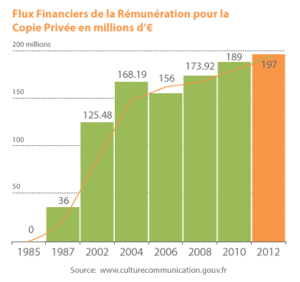
Flux Financiers de la Rémunération pour la Copie Privée en millions d’€
La copie privée est une exception au droit d'auteur. Instaurée d’abord en Allemagne en 1965 en règlement d’un contentieux juridique entre la Gema, société de gestion de droits et le fabricant d’enregistreurs Grundig. Elle autorise un particulier à copier pour son usage personnel ou restreint une œuvre soumise au droit d'auteur, et est appliquée dans la majorité des pays d'Europe, ainsi que dans d'autres pays du monde.